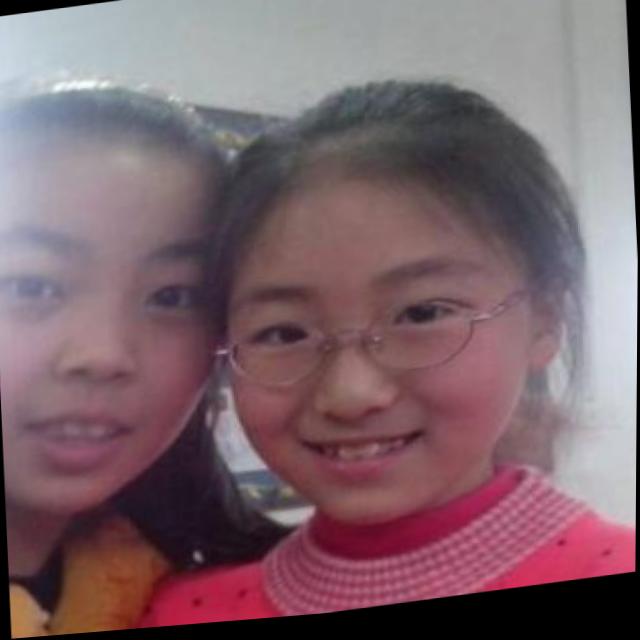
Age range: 0-12